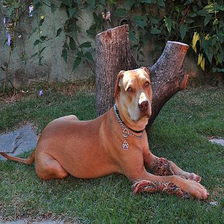
Species: dog
Breed: american pit bull terrier